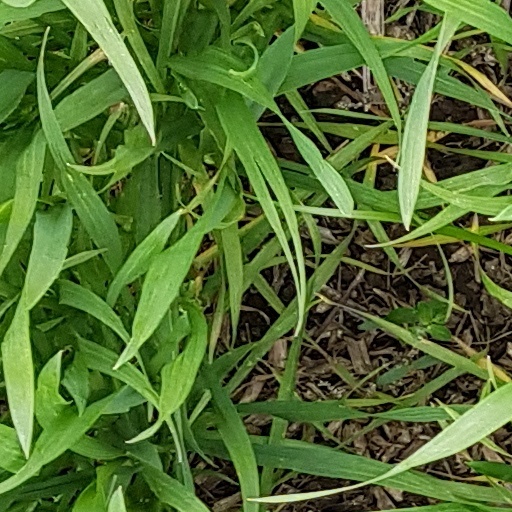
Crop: wheat